Naval Submarine Base New London

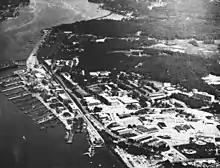
1968 aerial view of Naval Submarine Base New London looking north

From 1930 to 1994, the most recognizable structure on the base was the Escape Training Tank. Generations of submariners learned to escape in up to of water using buoyant ascent, and were trained in the use of the Momsen lung or Steinke hood. In 2007, the Escape Training Tank was replaced by the Submarine Escape Trainer, which has two types of escape trunks in up to of water. The Steinke hood was replaced by the Submarine Escape Immersion Equipment in the 2000s.